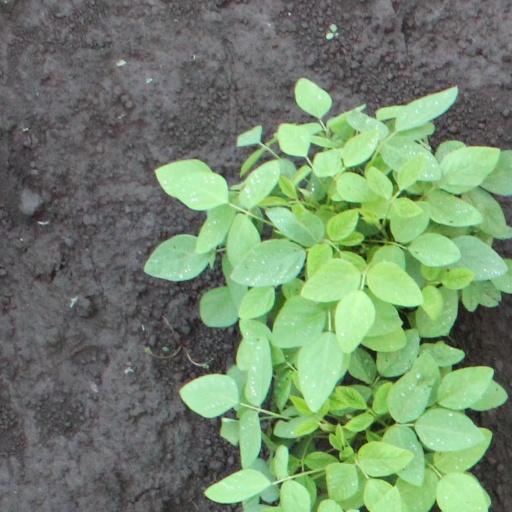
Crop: soybean